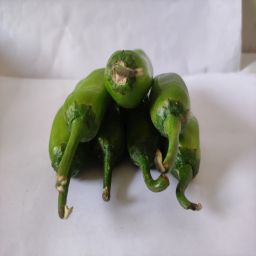
Crop: New Mexico Green Chile
Quality: Unripe